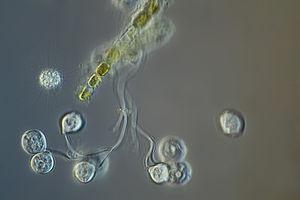
Les Ciliés sont des protozoaires unicellulaires caractérisés par la présence de cils vibratiles à leur surface à au moins un instant de leur cycle. Ils constituent un des embranchements de la division des Alveolata.